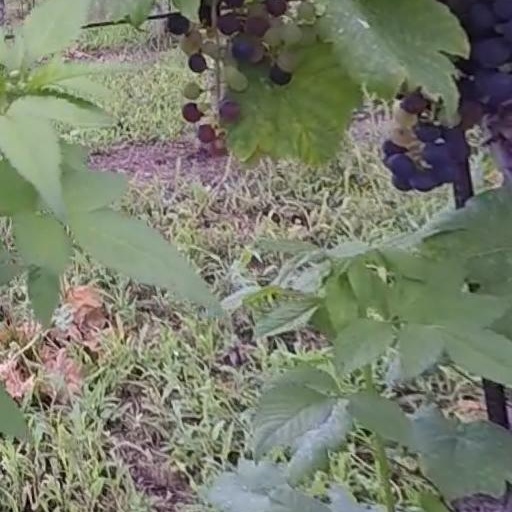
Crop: grape